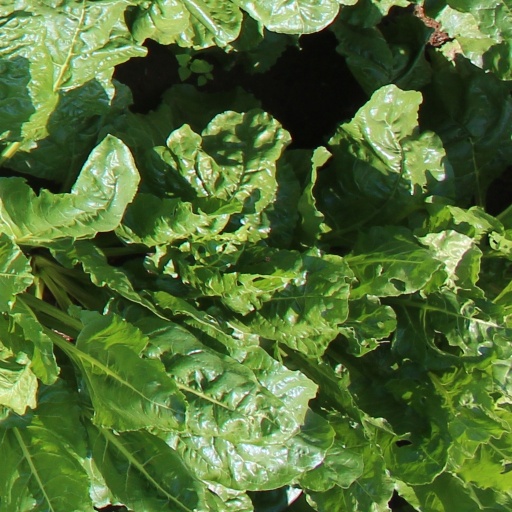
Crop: sugar beet